Saskatchewan

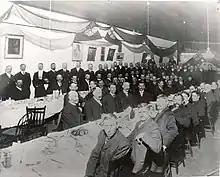
A banquet being held to commemorate the creation of Saskatchewan, 1905

Highly optimistic advertising campaigns promoted the benefits of prairie living. Potential immigrants read leaflets that described Canada as a favourable place to live and downplayed the need for agricultural expertise. Ads in "The Nor'-West Farmer" by the Commissioner of Immigration implied that western land held water, wood, gold, silver, iron, copper, and cheap coal for fuel, all of which were readily at hand. The reality was far harsher, especially for the first arrivals who lived in sod houses. However eastern money poured in and by 1913, long term mortgage loans to Saskatchewan farmers had reached $65 million.